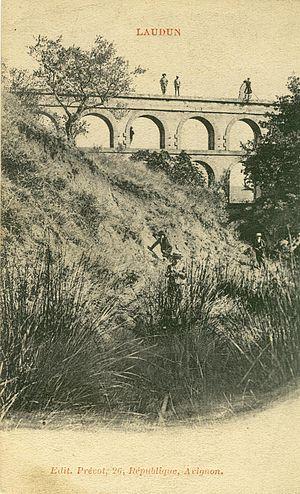
Laudun-l'Ardoise (Gard - France) - L'aqueduc de Balouvière (1870) au début du XXe siècle
L'Aqueduc de Balouvière est un ouvrage d'art en pierre et en brique d'une longueur de 62 mètres. Situé sur la commune de Laudun-l'Ardoise dans le Gard, il servait à l'acheminement de l'eau de plusieurs sources pour alimenter le bourg de Laudun. Il franchit le ruisseau « Vallat de Balouvière », talweg le plus souvent à sec.